Irish presidential inauguration

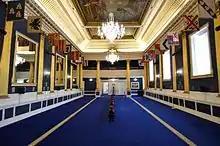
Saint Patrick's Hall, where presidents are inaugurated.

The inauguration of the president of Ireland is a ceremony to mark the commencement of a new seven-year term of the president of Ireland. The inauguration takes place on the day following the expiry of the preceding term. No location is specified in the constitution, but all inaugurations have taken place in Saint Patrick's Hall in the State Apartments in Dublin Castle. The ceremony is transmitted live by national broadcaster RTÉ on its principal television and radio channels, typically from around 11 am. To highlight the significance of the event, all key figures in the executive (the government of Ireland), the legislature (Oireachtas) and the judiciary attend, as do members of the diplomatic corps and other guests.